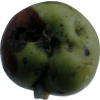
Label: Apple 12